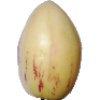
Label: Pepino 1